Five Women for the Killer

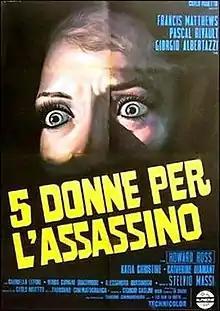

Five Women for the Killer is an Italian "giallo" film directed in 1974 by Stelvio Massi. "Il Giorno" wrote "the film has the merit of a quick direction that does not spare chills and twists".